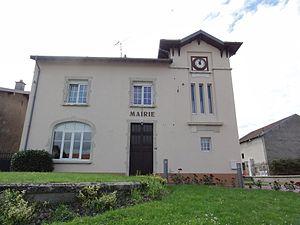
Vého (M-et-M) mairie
Vého est une commune française située dans le département de Meurthe-et-Moselle en région Grand Est.